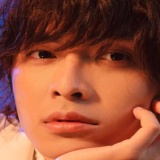
ca sĩ Gin Tuấn Kiệt